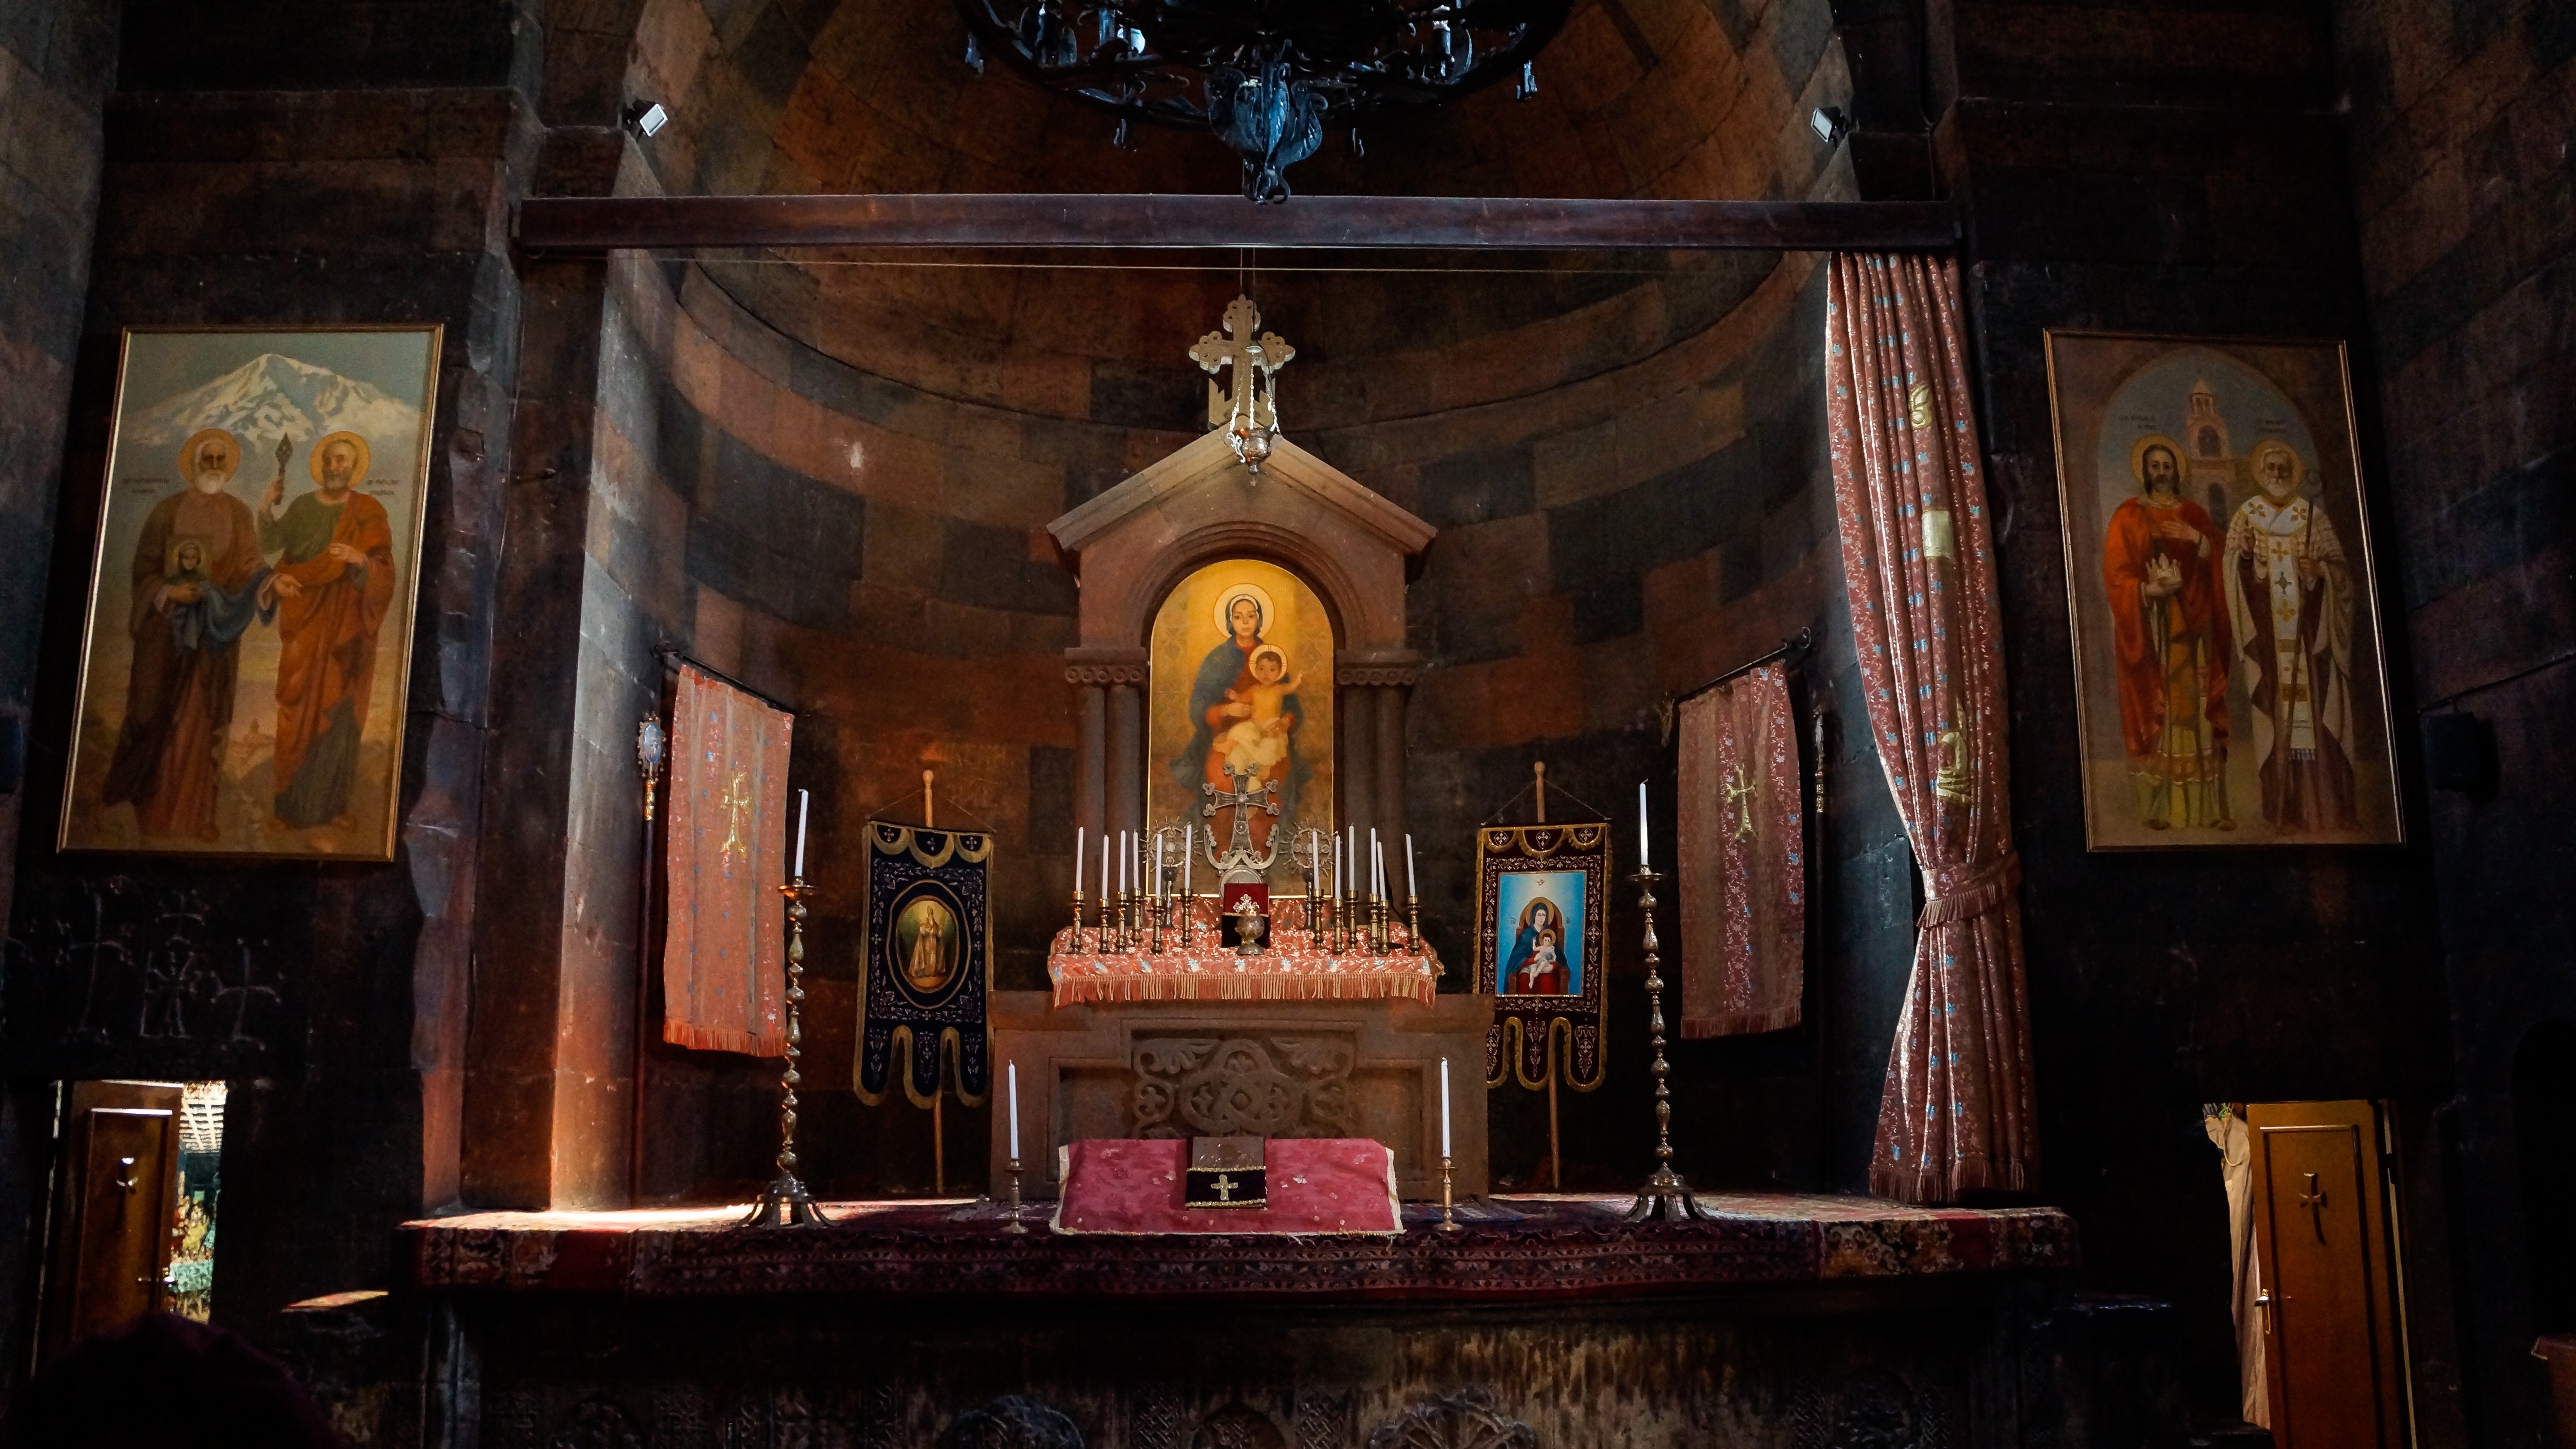
architecture, interior, building, curtain, religion, asia, ancient, church, cathedral, chapel, christian, place of worship, religious, medieval, candles, altar, monastery, christianity, orthodox, basilica, armenia, khor virap, ancient history